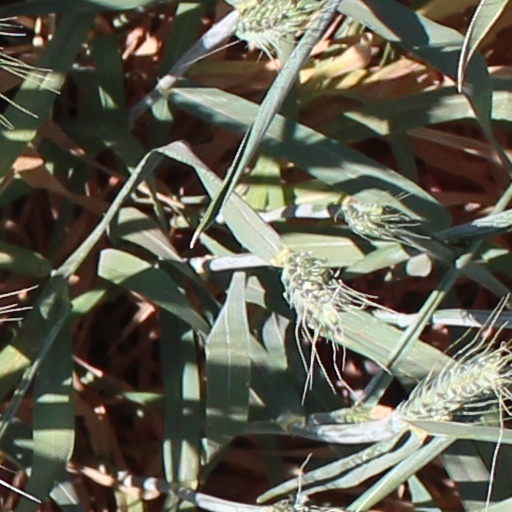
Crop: wheat